Victoria Recreation Ground, New Barnet

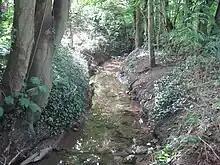
Shirebourne brook on the south side of Victoria Recreation Ground

Victoria Recreation Ground is a public park in New Barnet in the London Borough of Barnet, United Kingdom. It is one of Barnet's 'Premier Parks'.